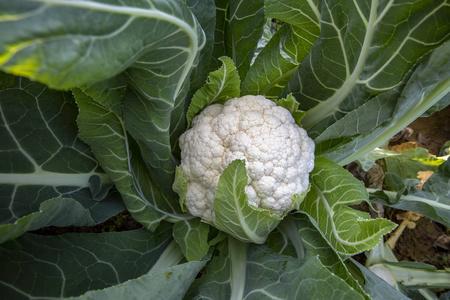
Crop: unknown
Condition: cauliflower